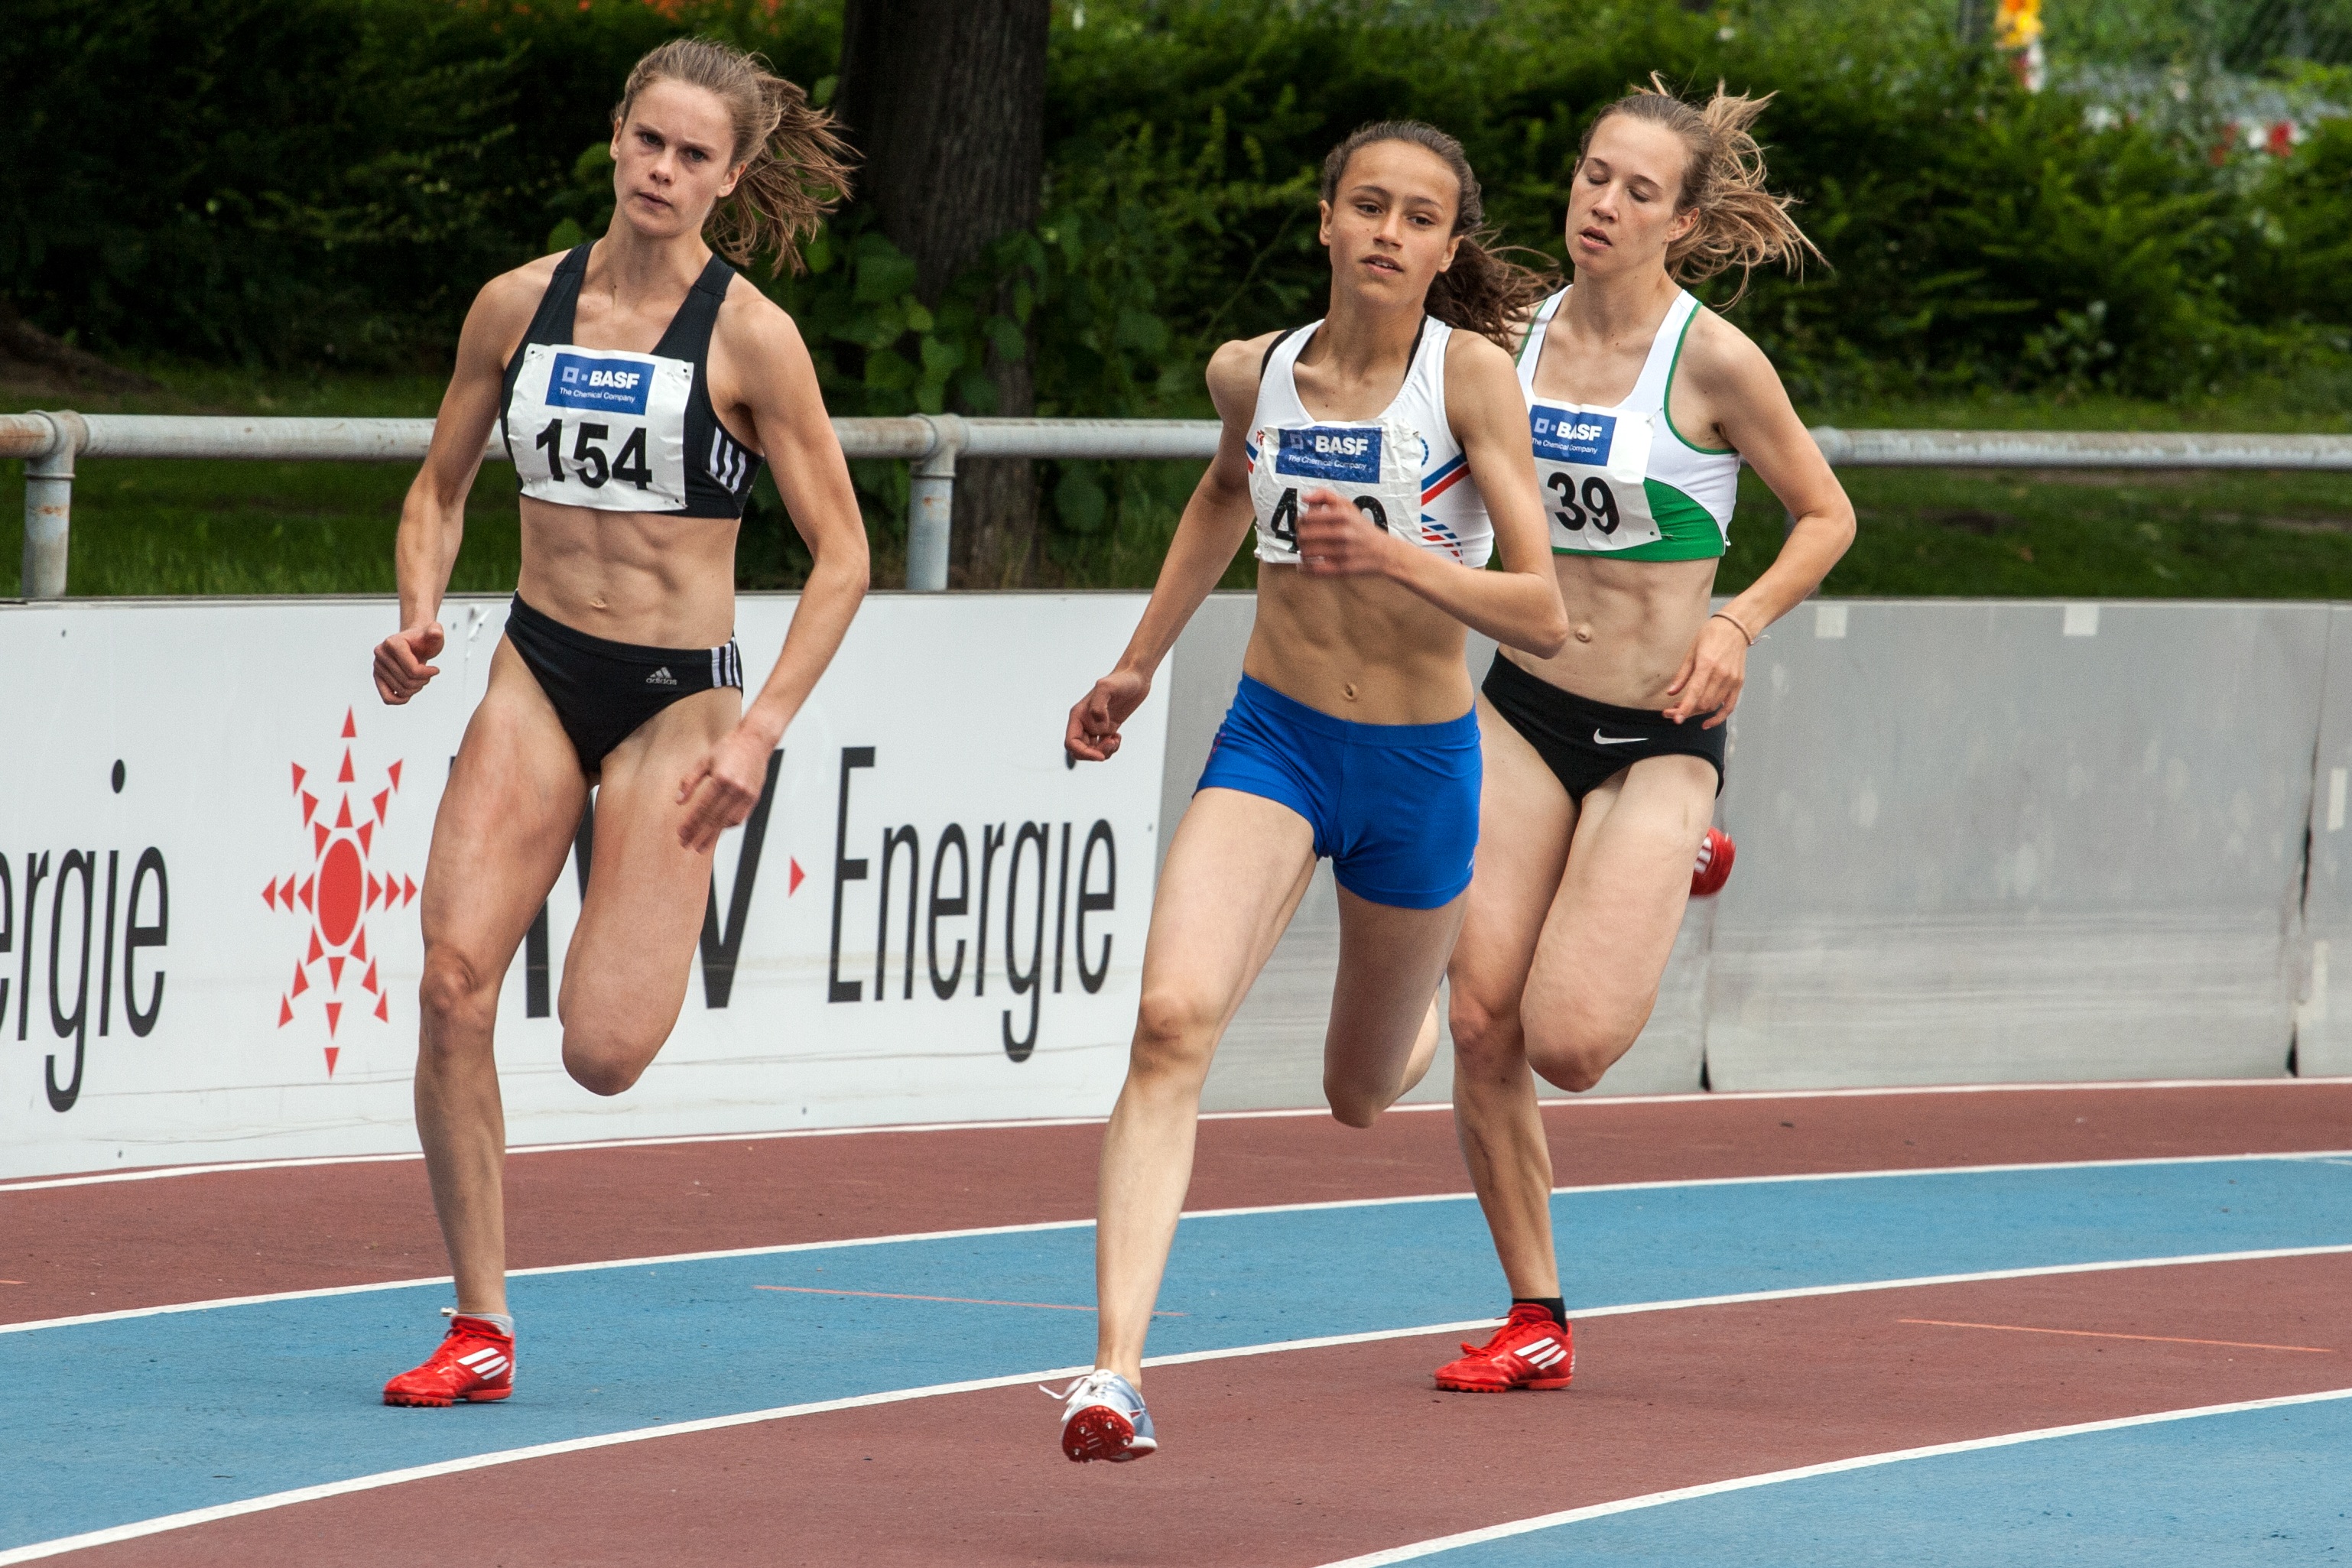
sport, running, run, jumping, sports, championship, athletics, sprint, physical exercise, junior gala mannheim, human action, modern pentathlon, endurance sports, competition event, track and field athletics, heptathlon, middle distance running, 800 metres, 110 metres hurdles, 4 100 metres relay, 100 metres hurdles, racewalking